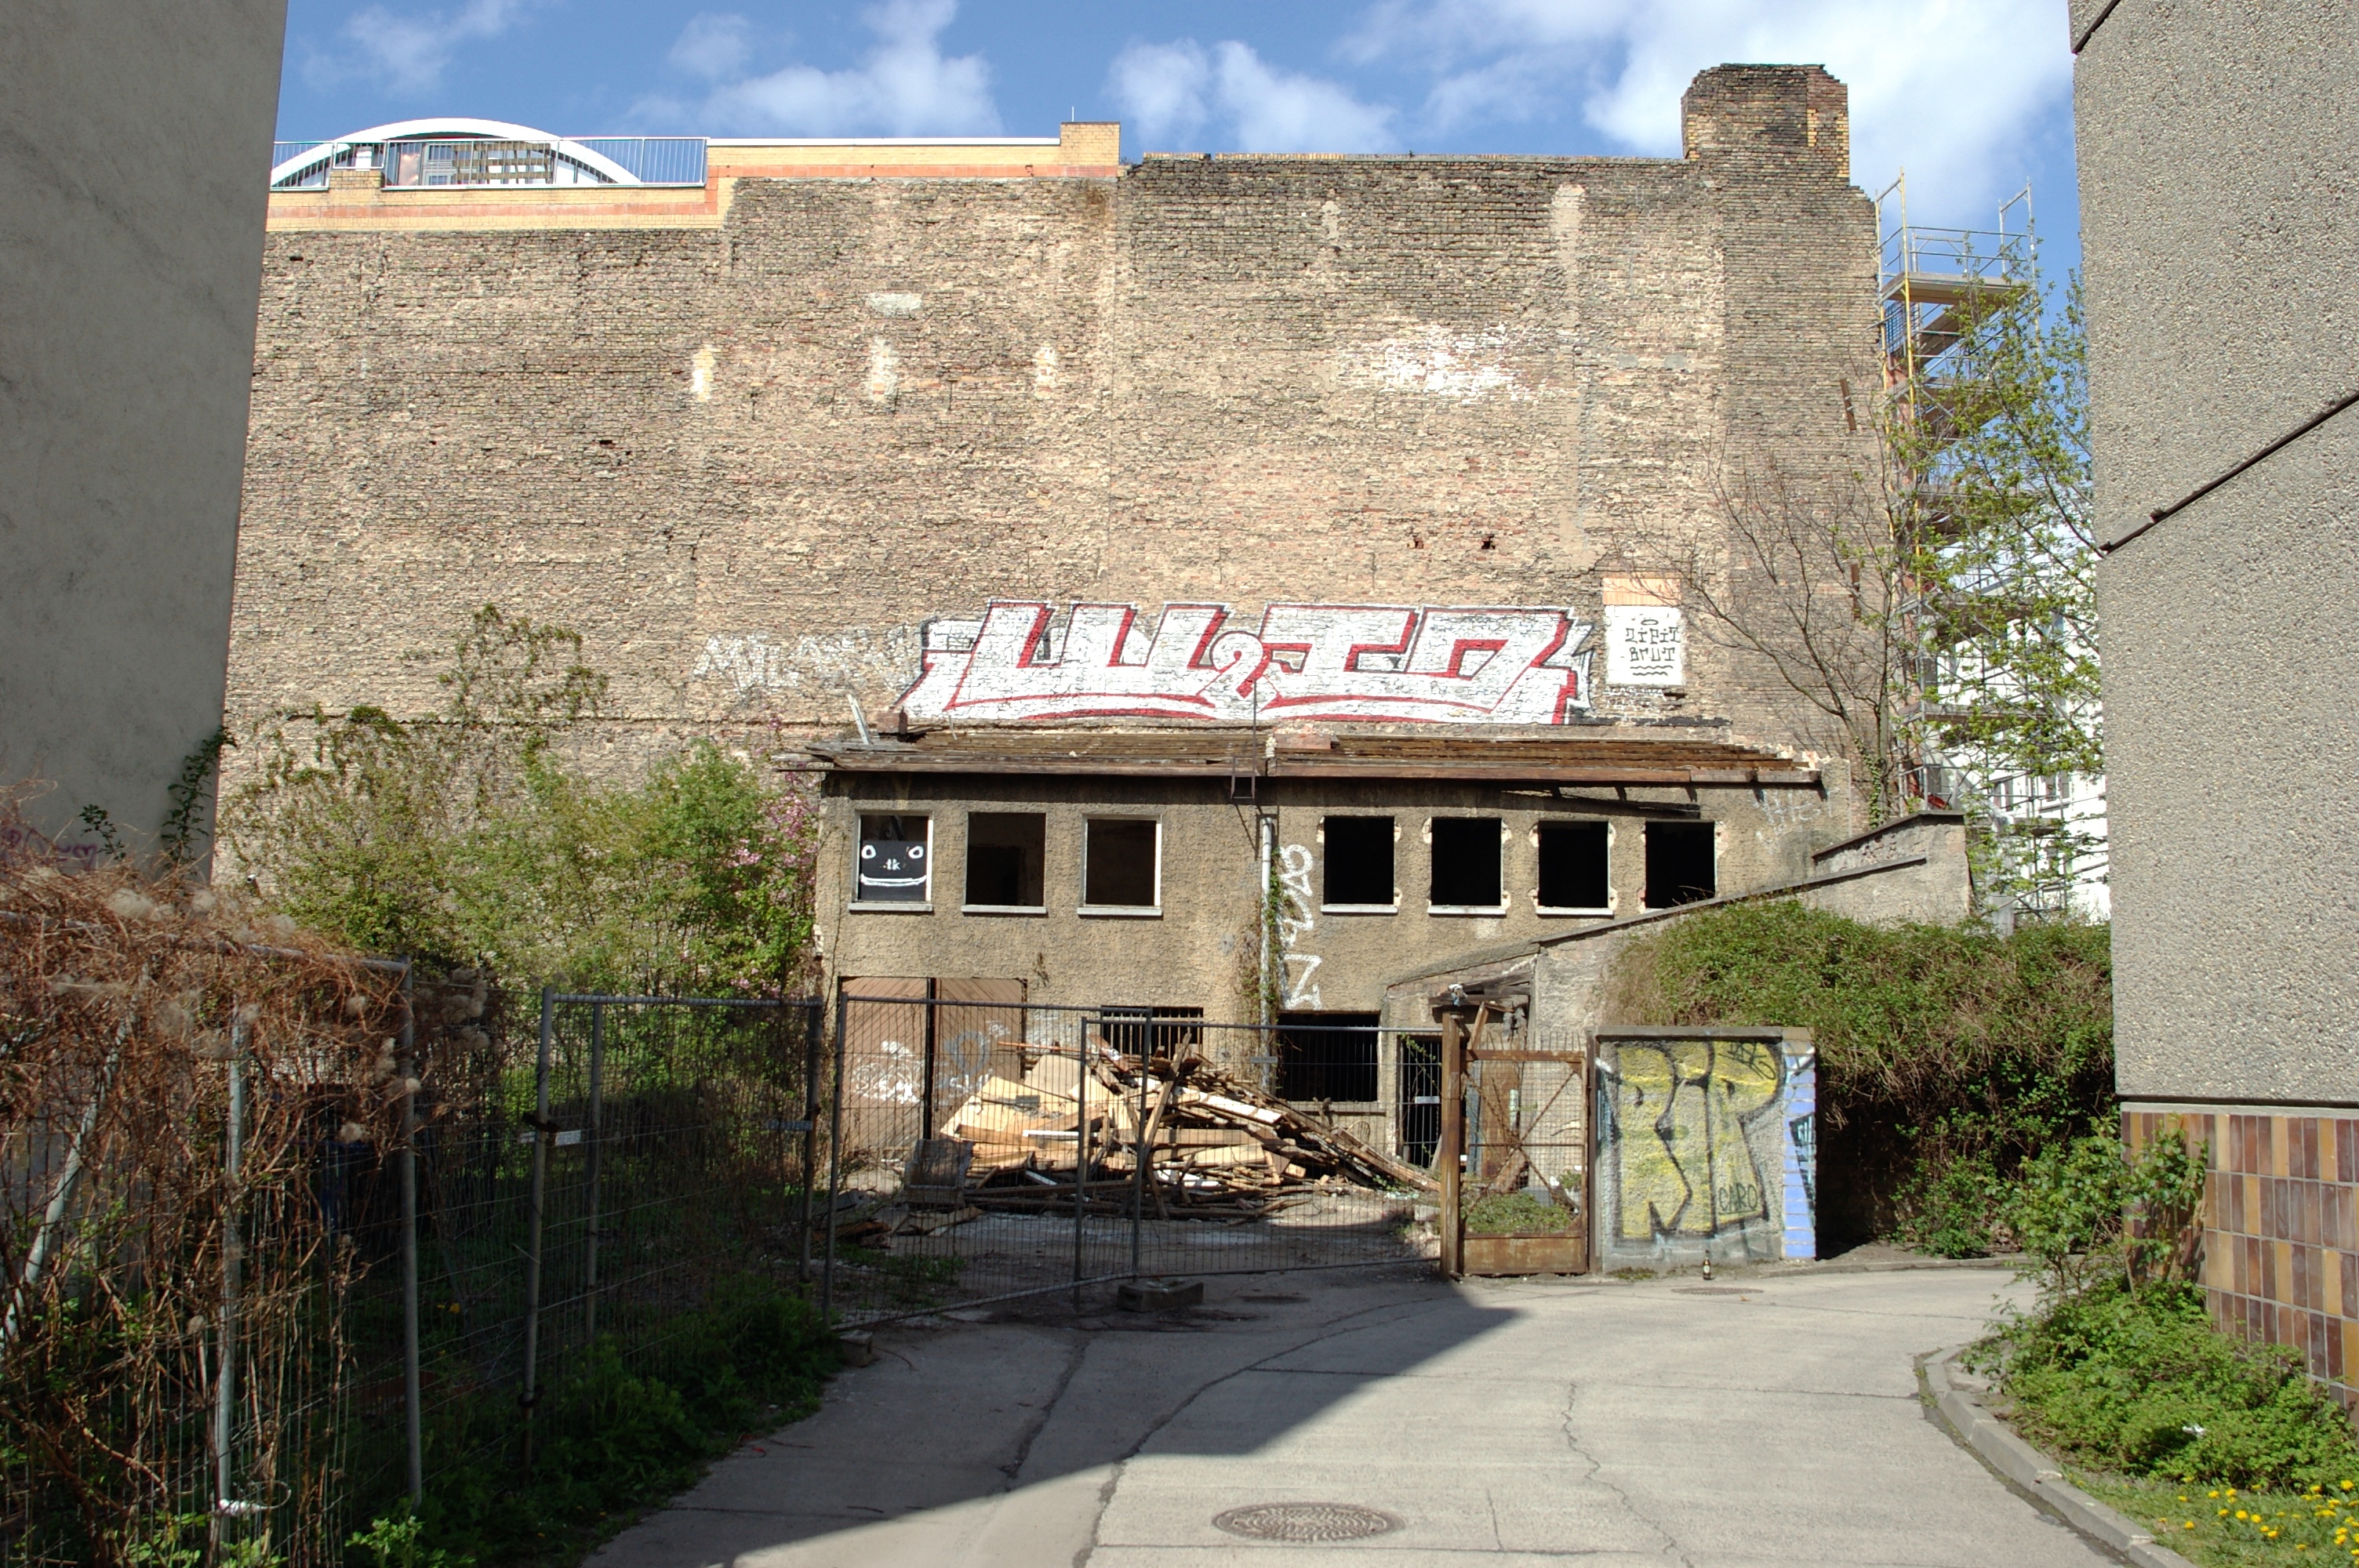
house, town, building, village, cottage, property, 2012, rip, germany, deutschland, berlin, mitte, pentax, snapseed, estate, 20mm, lenstagged, steffenzahn, guessedberlin, k100d, justpentax, iamflickr, cosina, voigtlander, skopar, colorskopar, cv20, colorskopar20mmf35slii, 20mmf35slii, voigtlander20mm, cv2035, skopar20mmf35, cosinavoigtl nder, cosinavoigtl ndercolorskopar20mmf35, voigtl nder20mmf35colorskoparslii, voigtl nder20mmf35, iq, iw2, gwbgmittelberg2